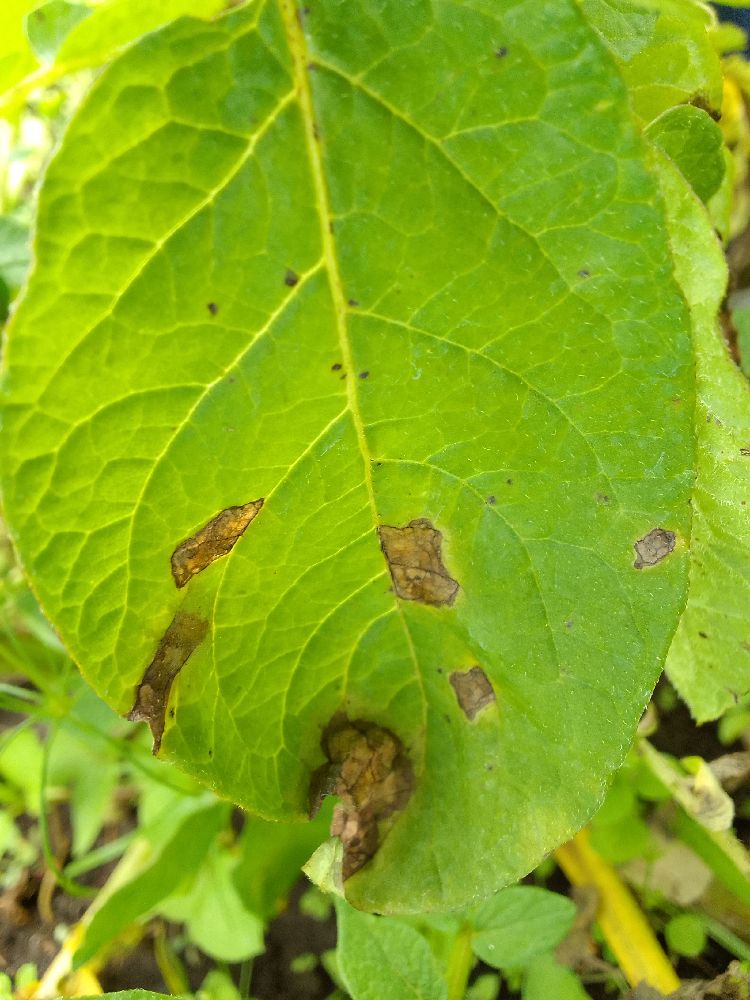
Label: Late blight